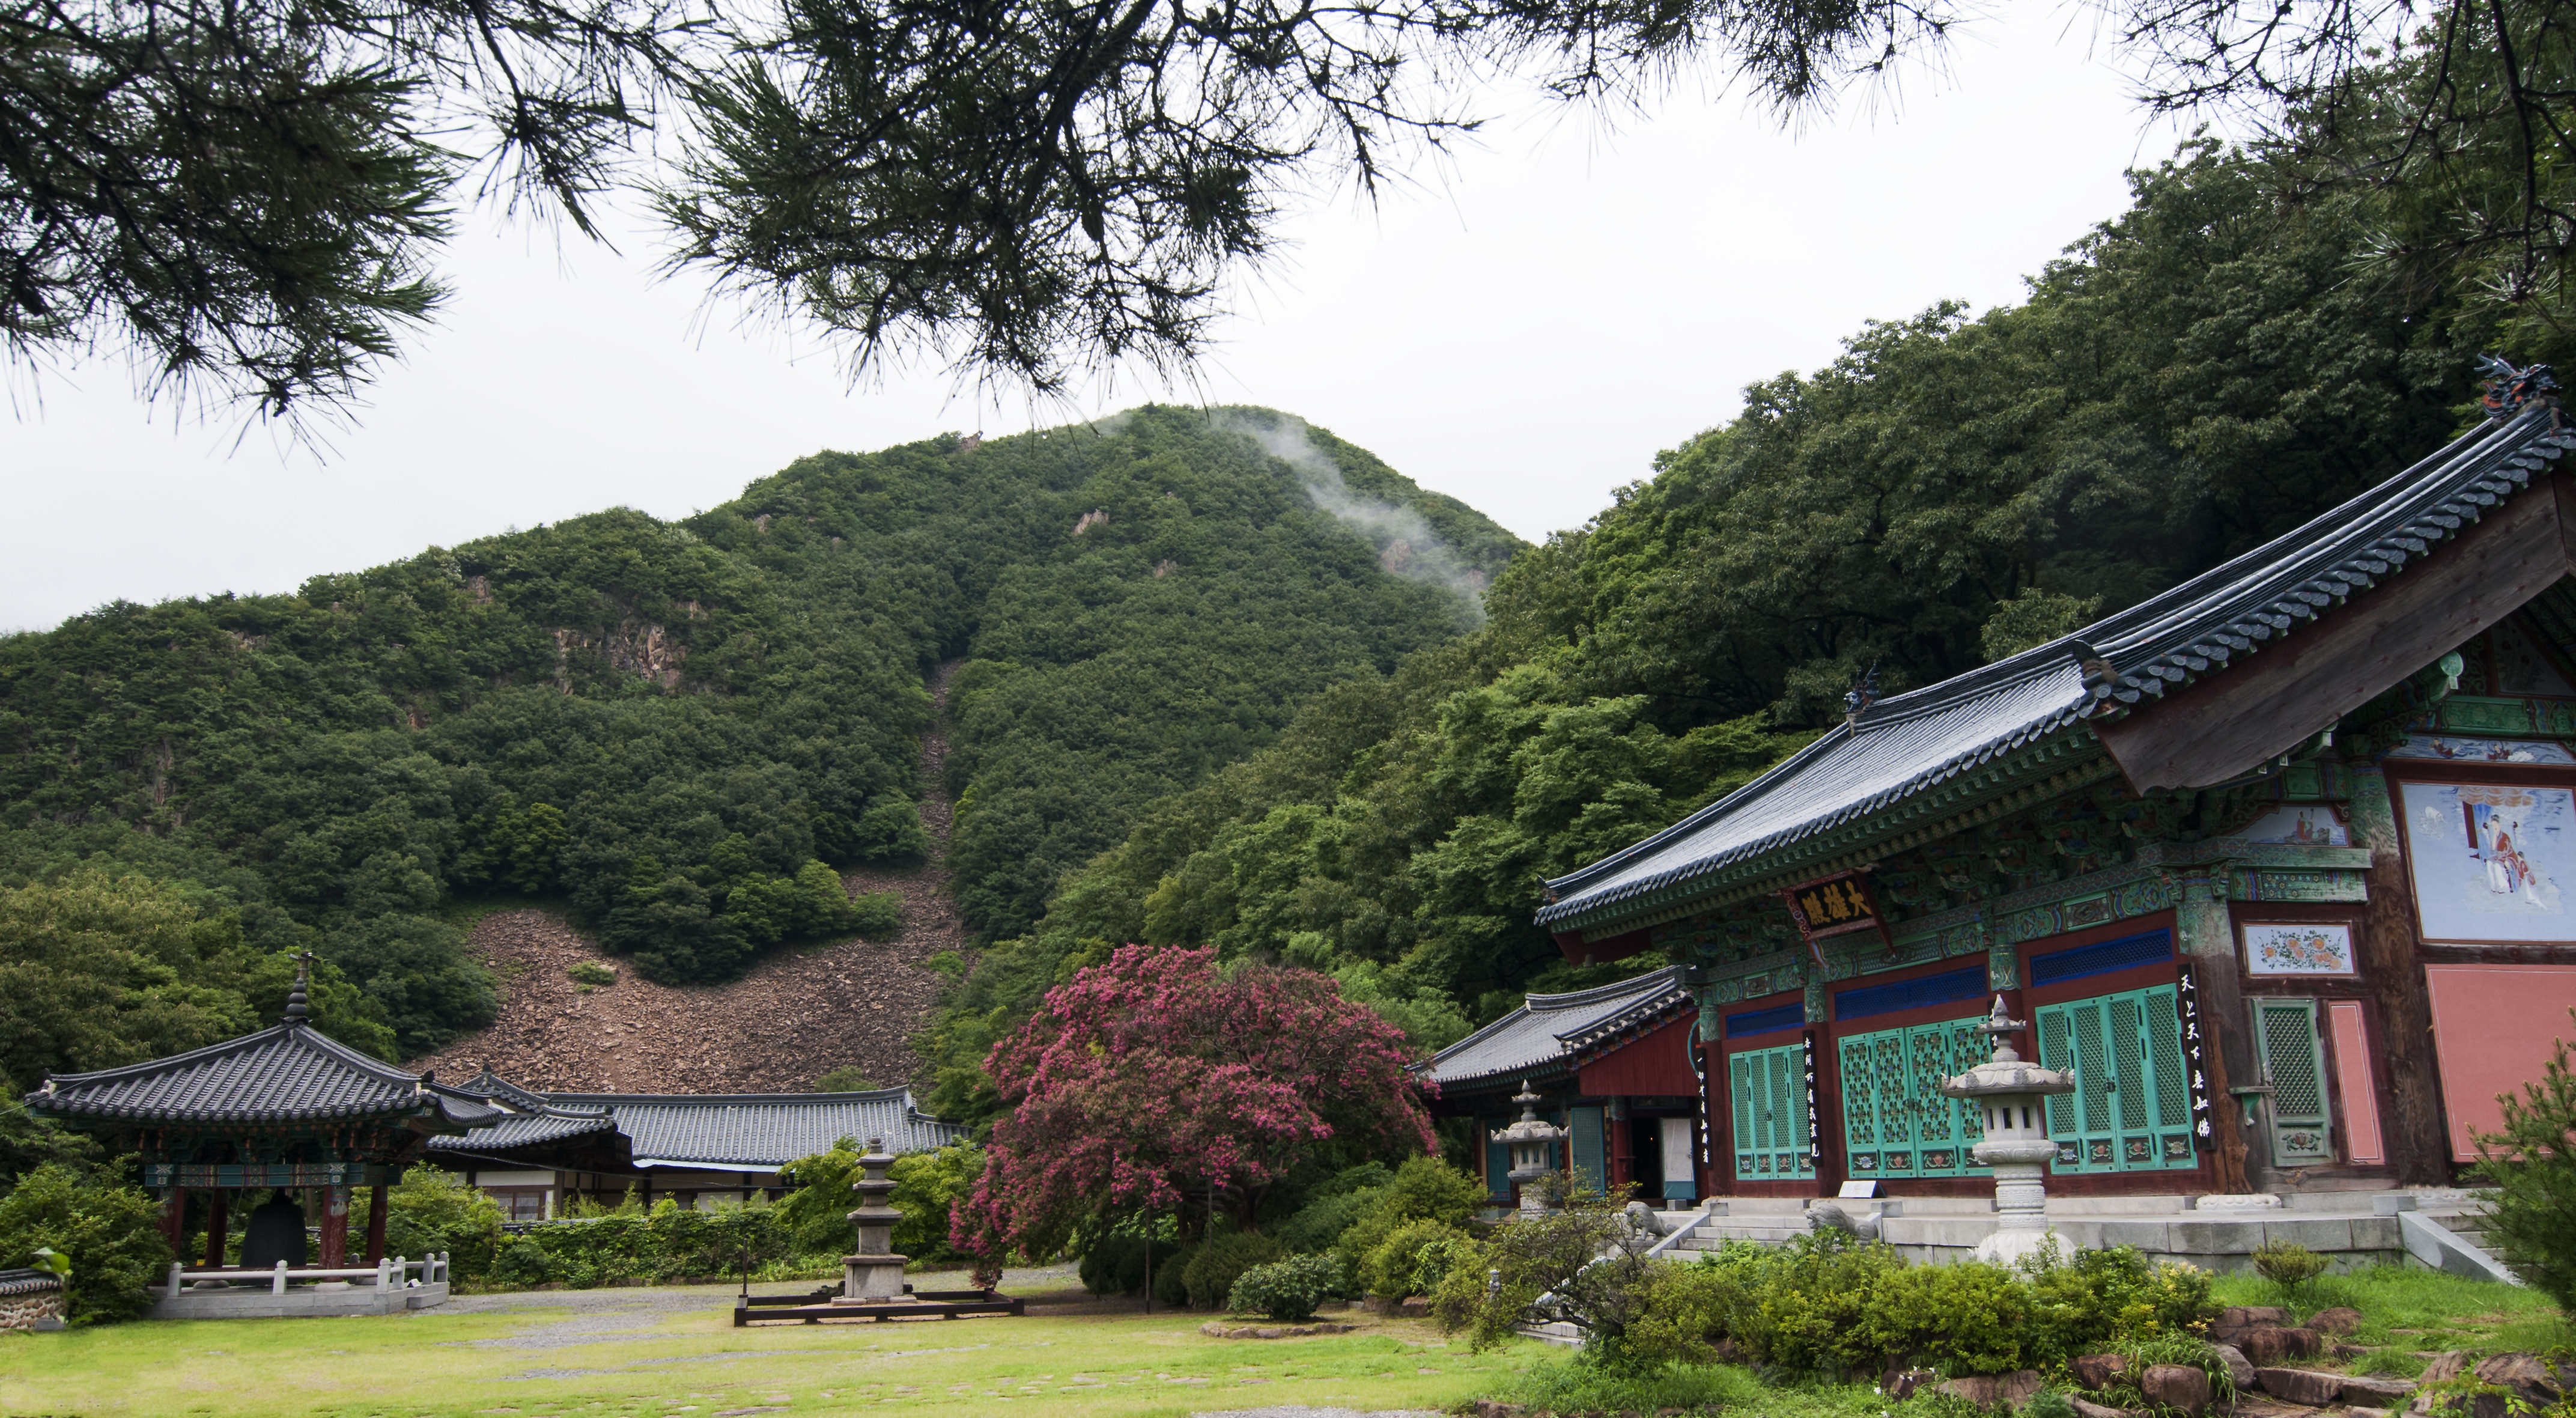
forest, mountain, mountain range, village, green, garden, temple, estate, exotic, rural area, lagerstroemia indica, tiger temple